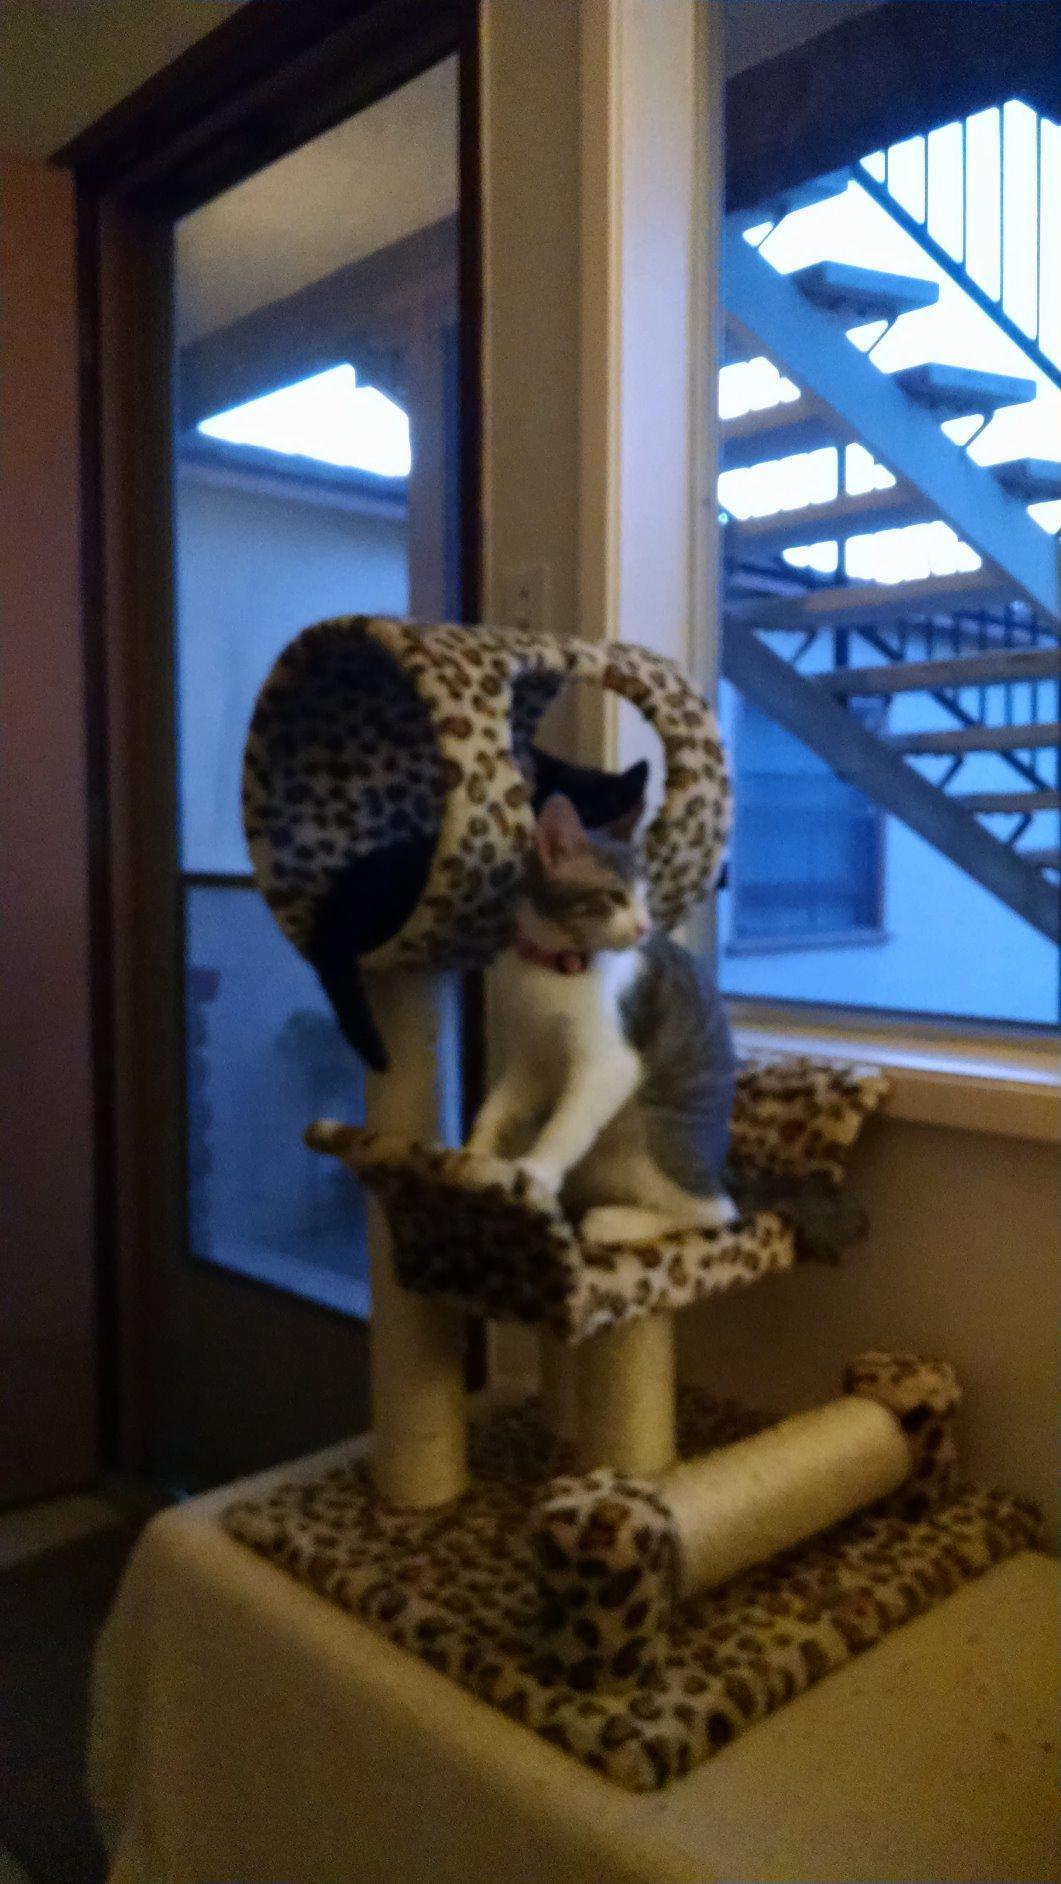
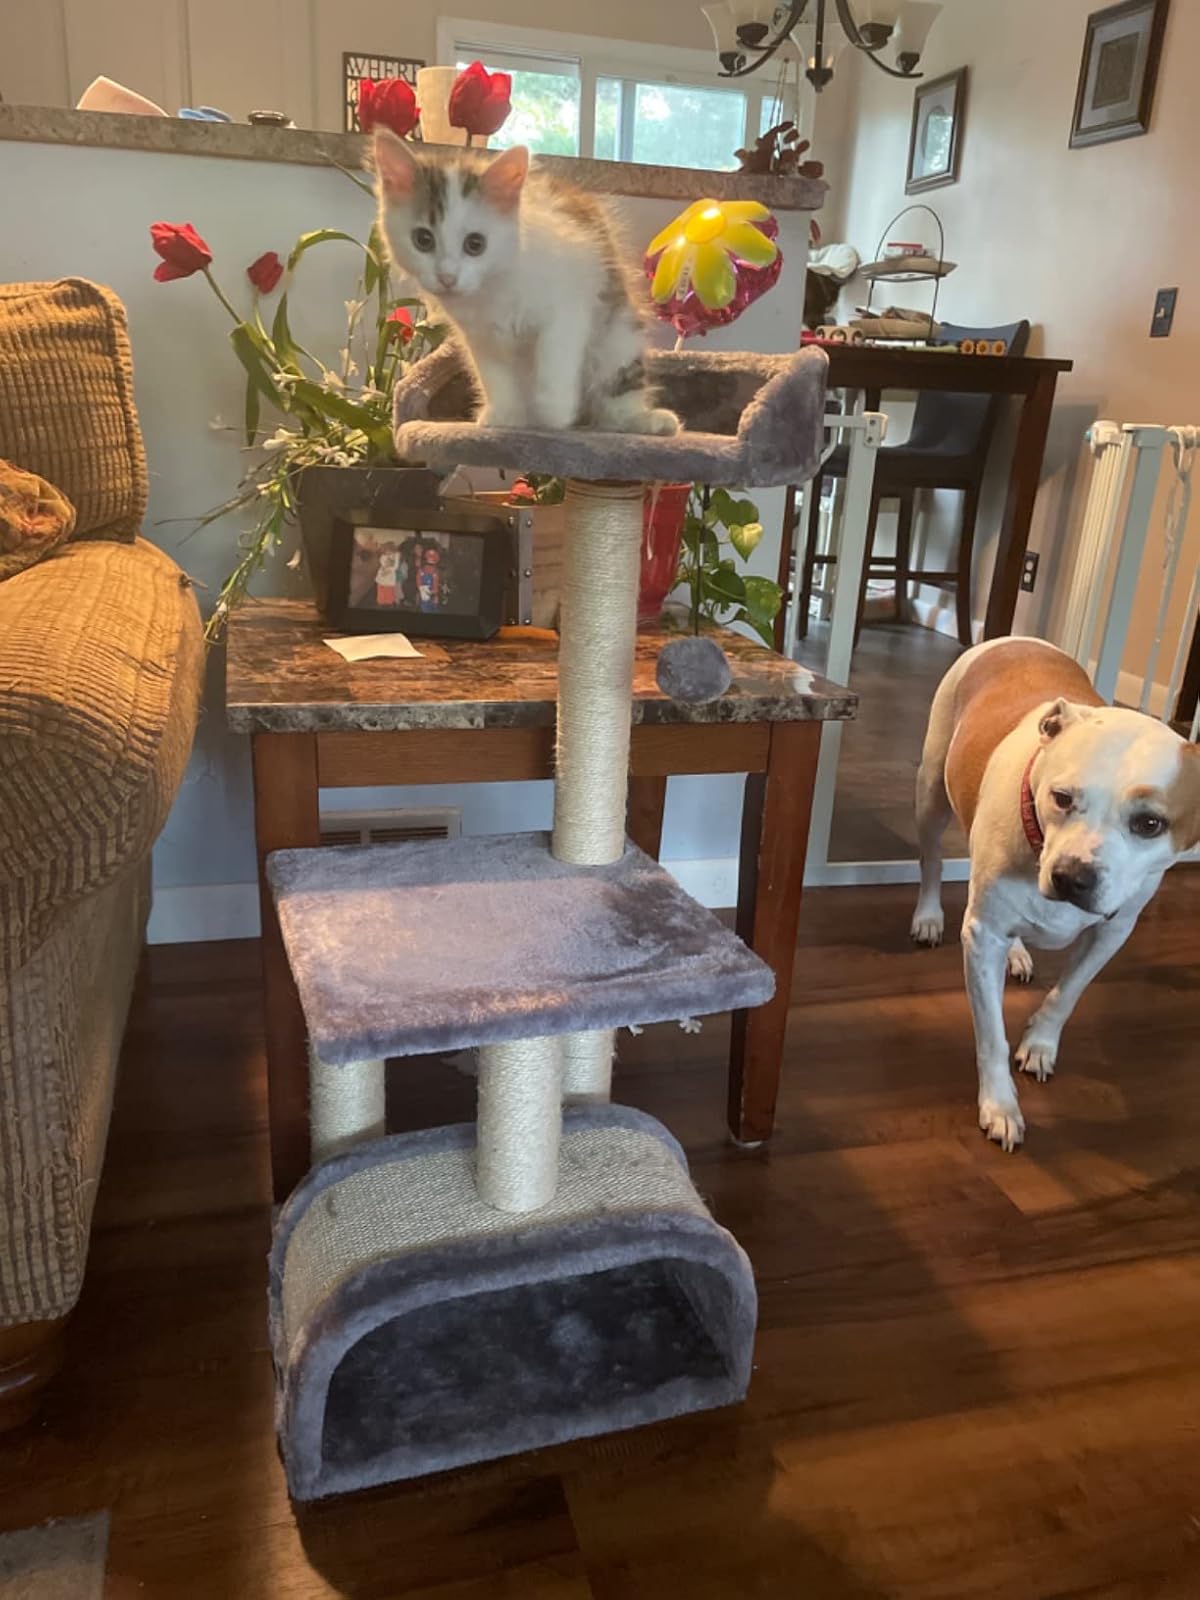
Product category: items_cat tree
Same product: no